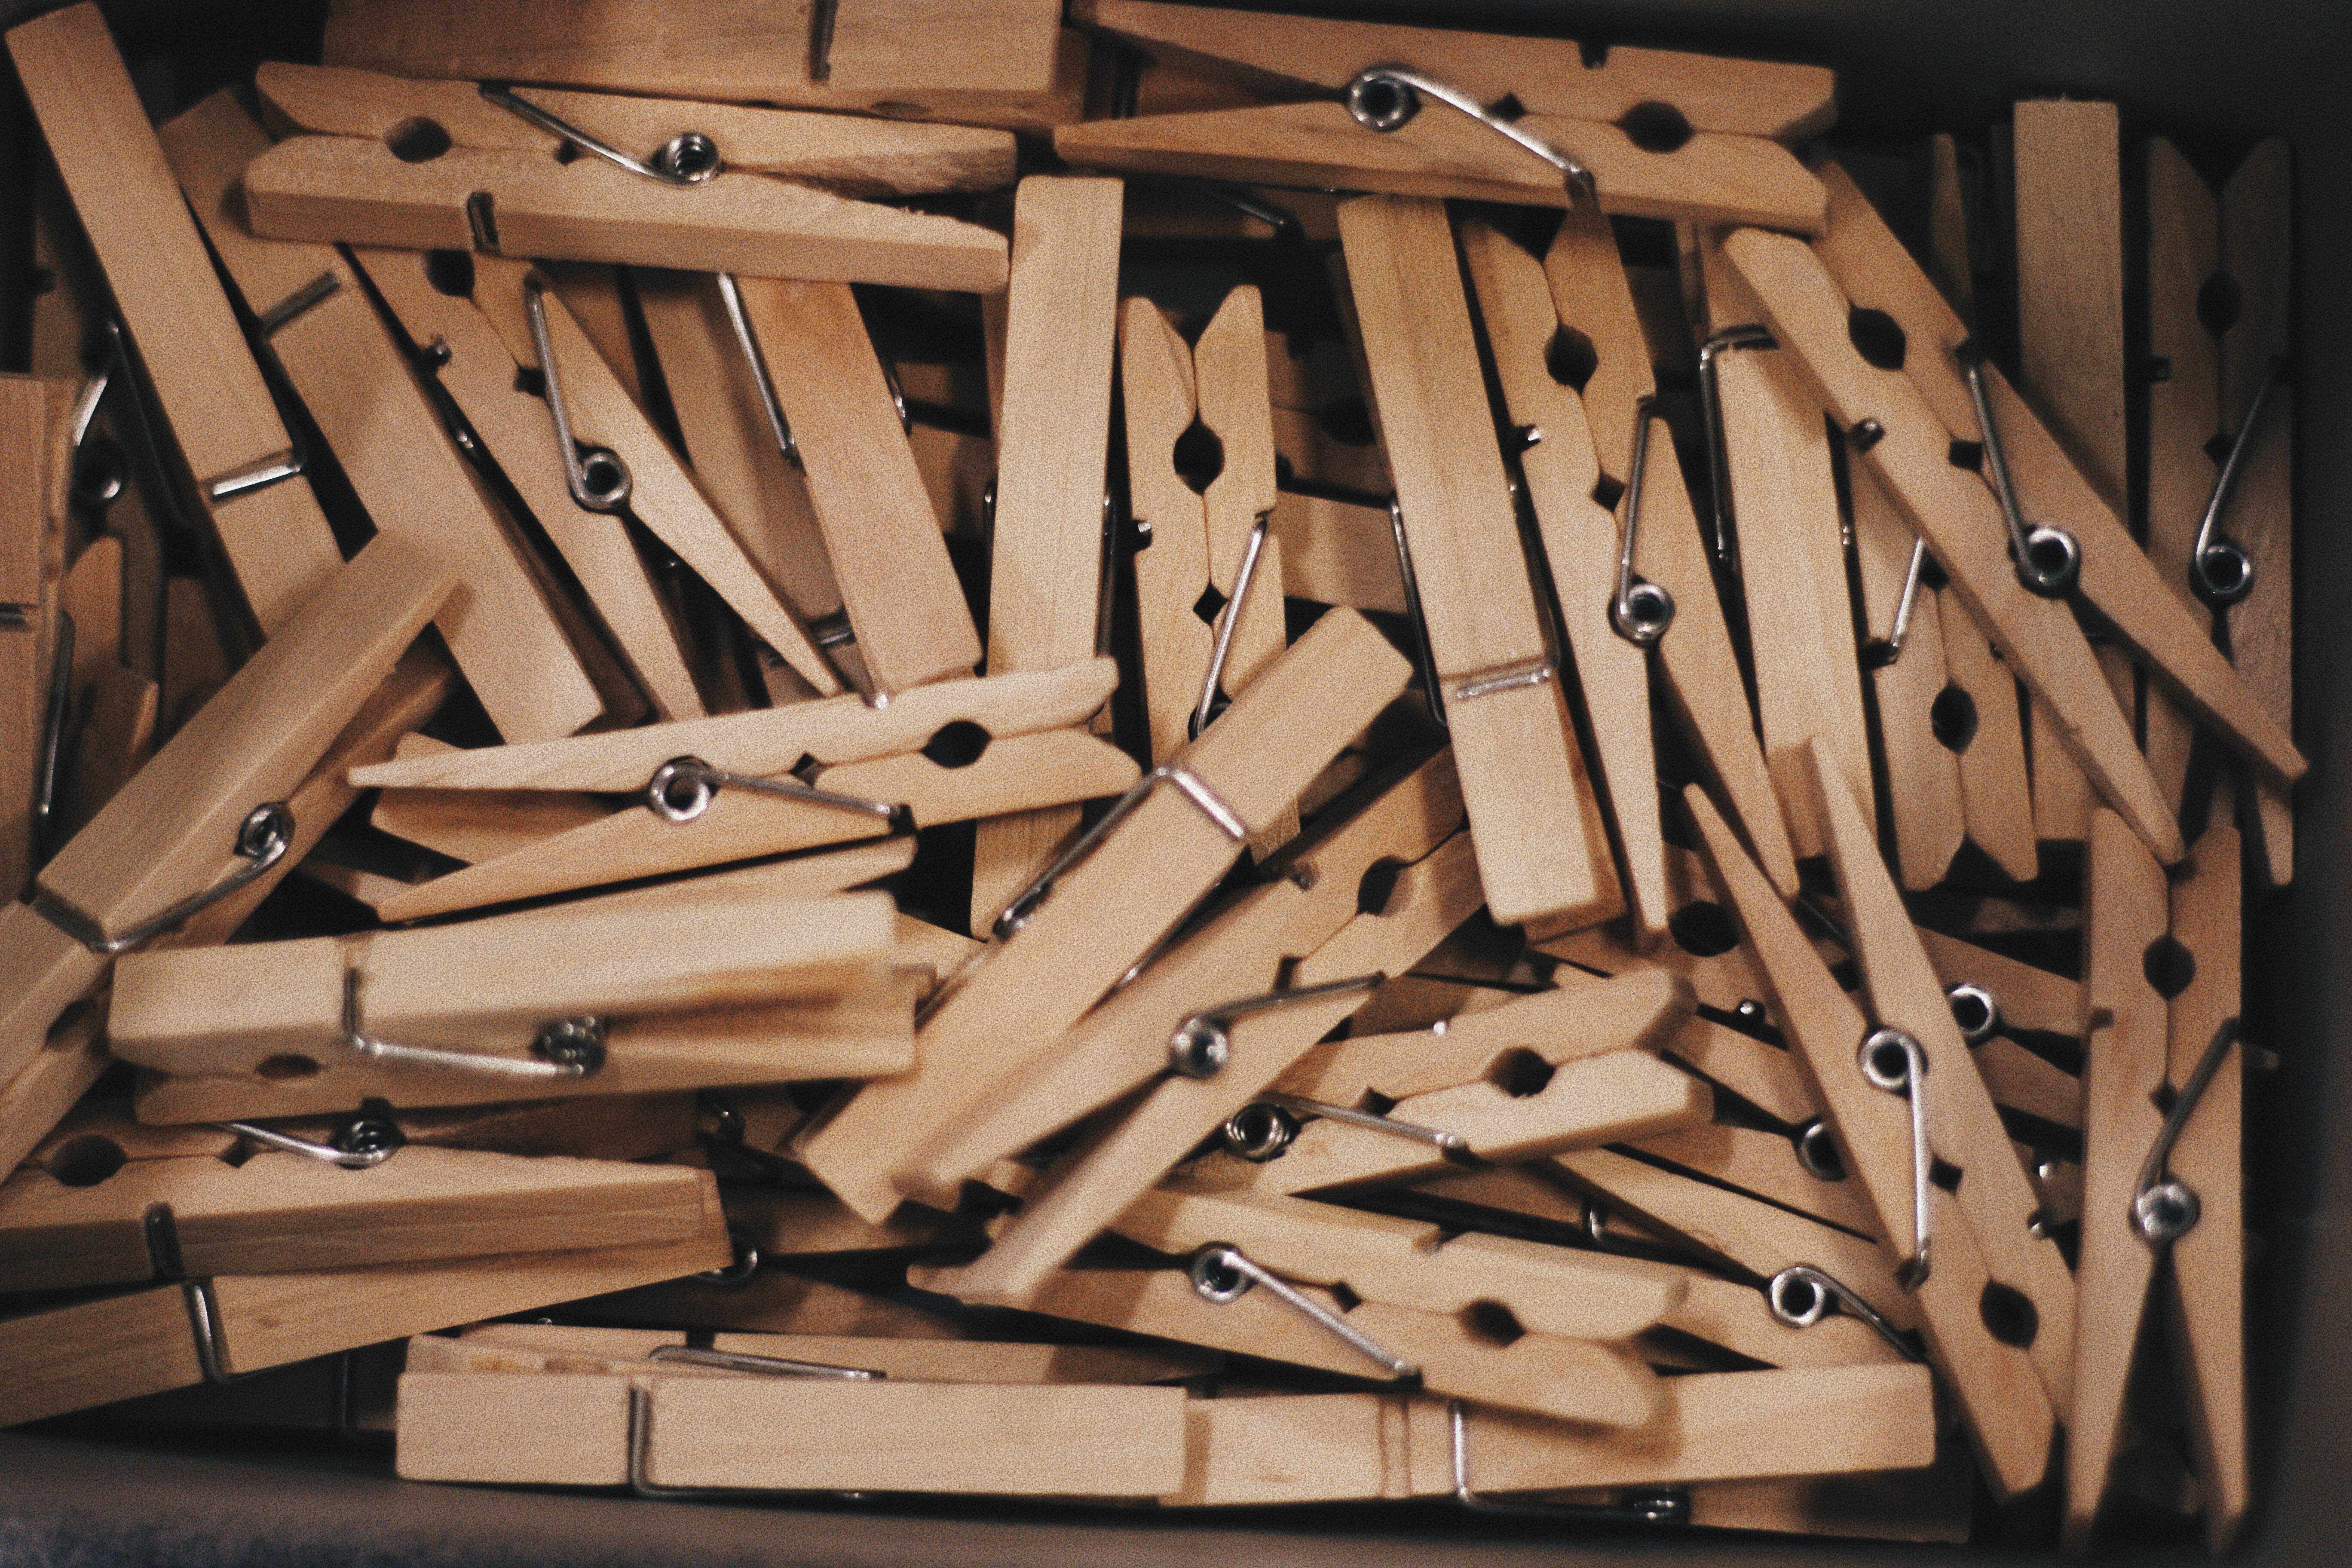
table, blur, wood, steel, equipment, furniture, art, focus, design, wooden, clothes pin, carving, clothespins, stuff